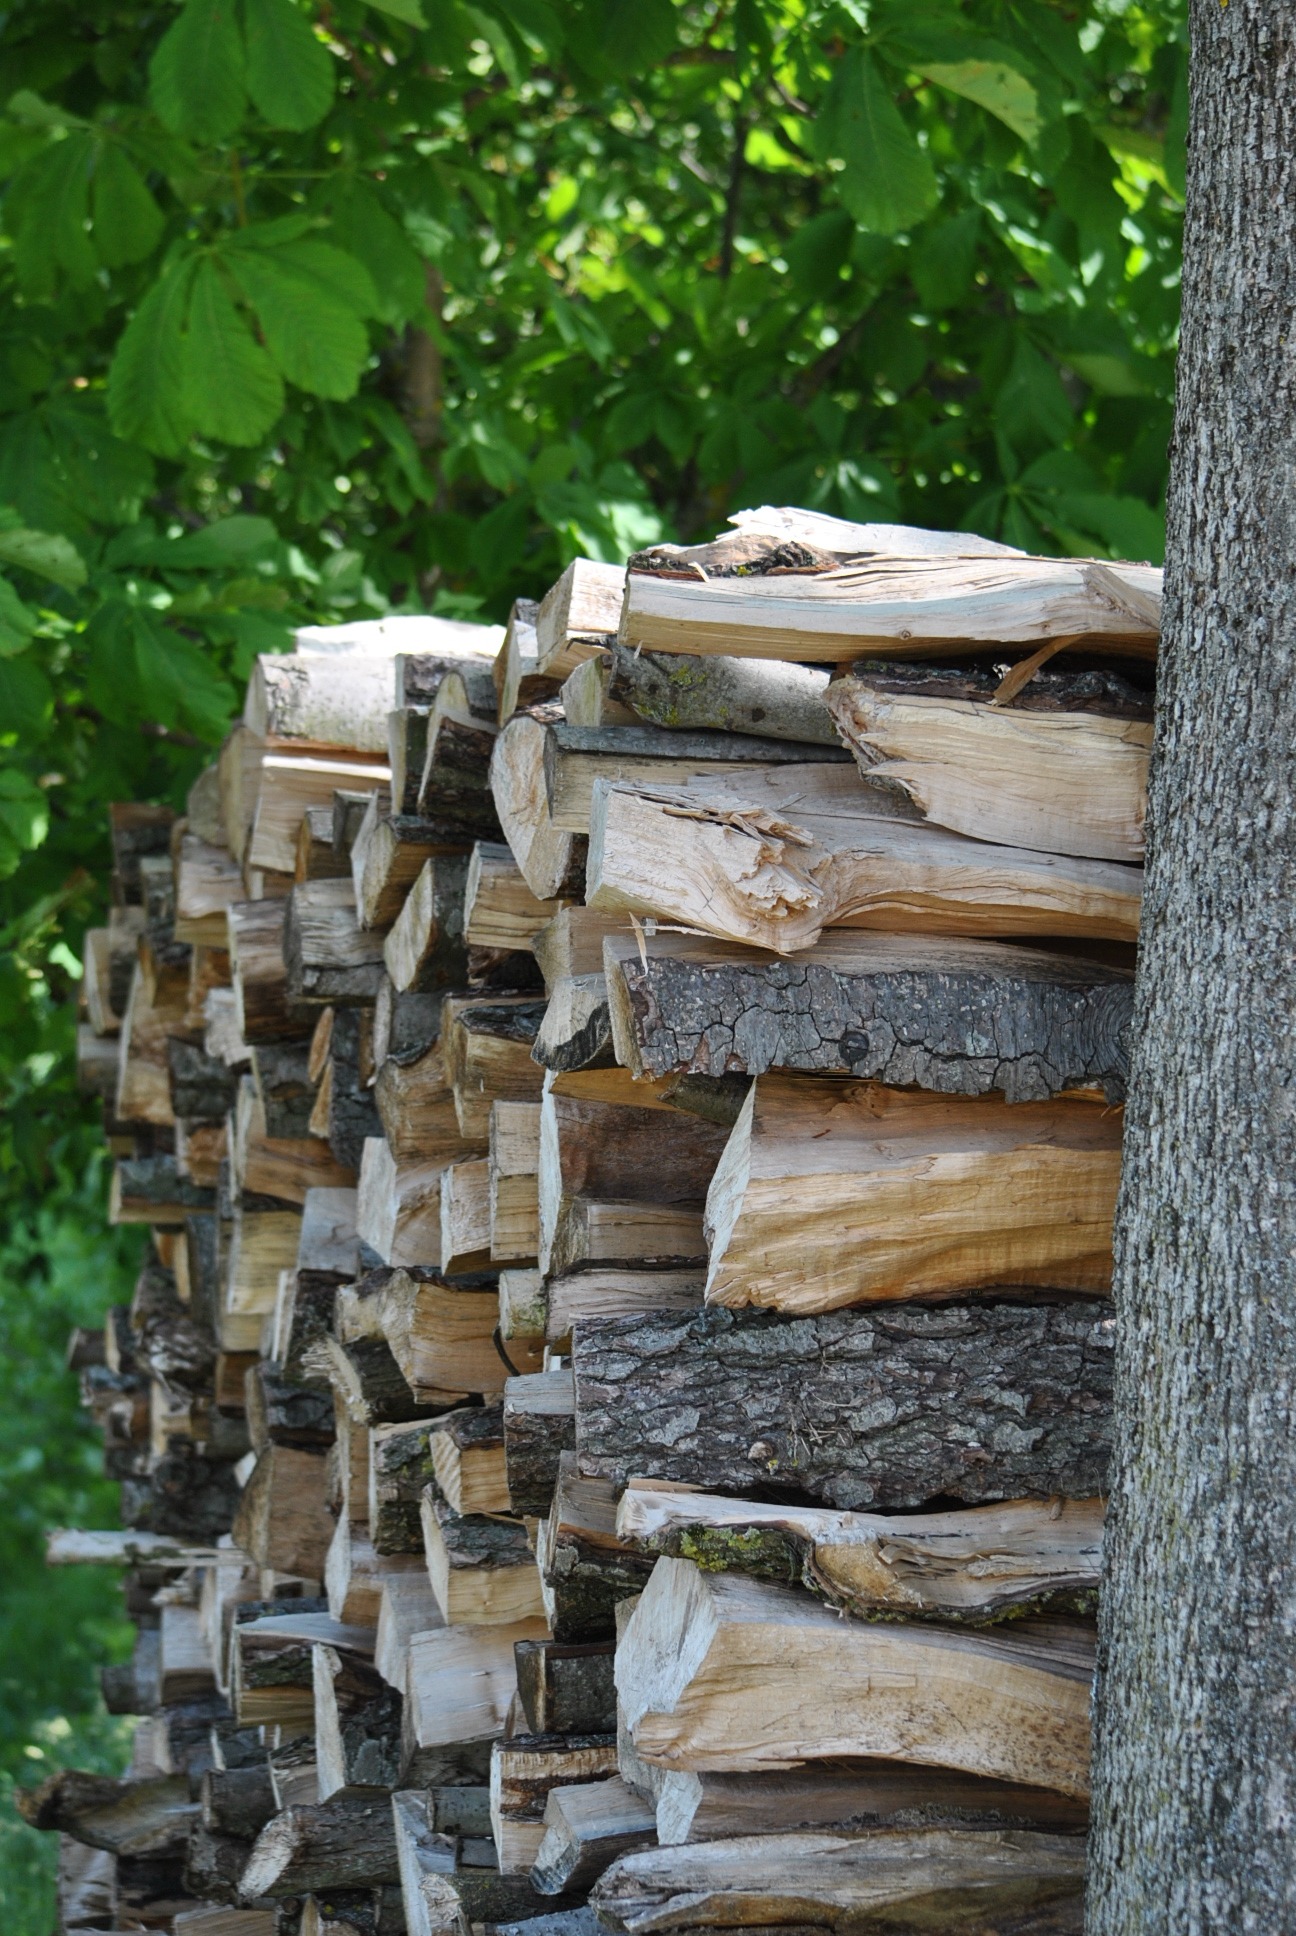
tree, nature, rock, branch, wood, leaf, trunk, wall, log, autumn, stone wall, firewood, lumber, woodland, sawed off, combs thread cutting, woody plant